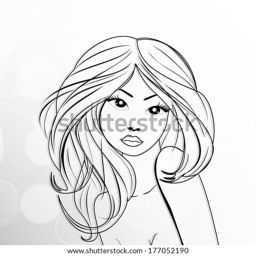
happy womens day greeting card or poster design with sketch of a beautiful girl on shiny grey background .